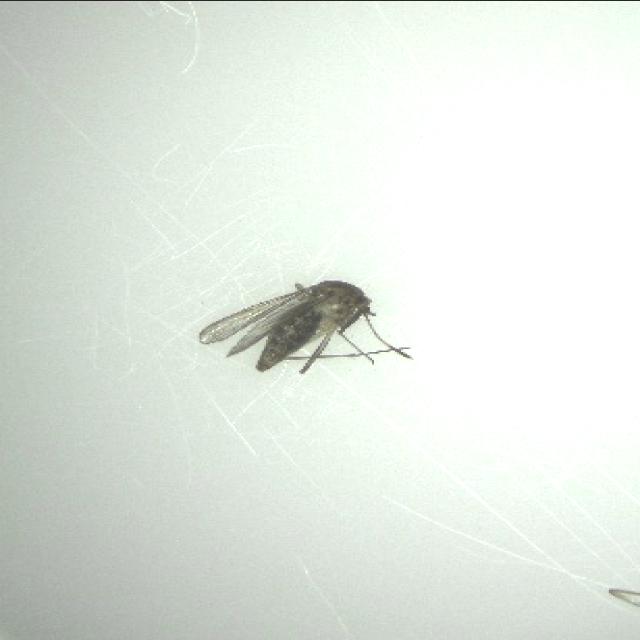
Species: culex_tritaeniorhynchus